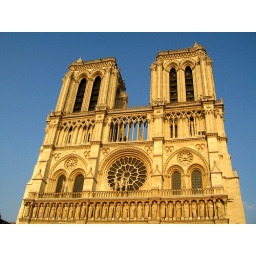
Not so often that we can have a sky so blue in Paris...!